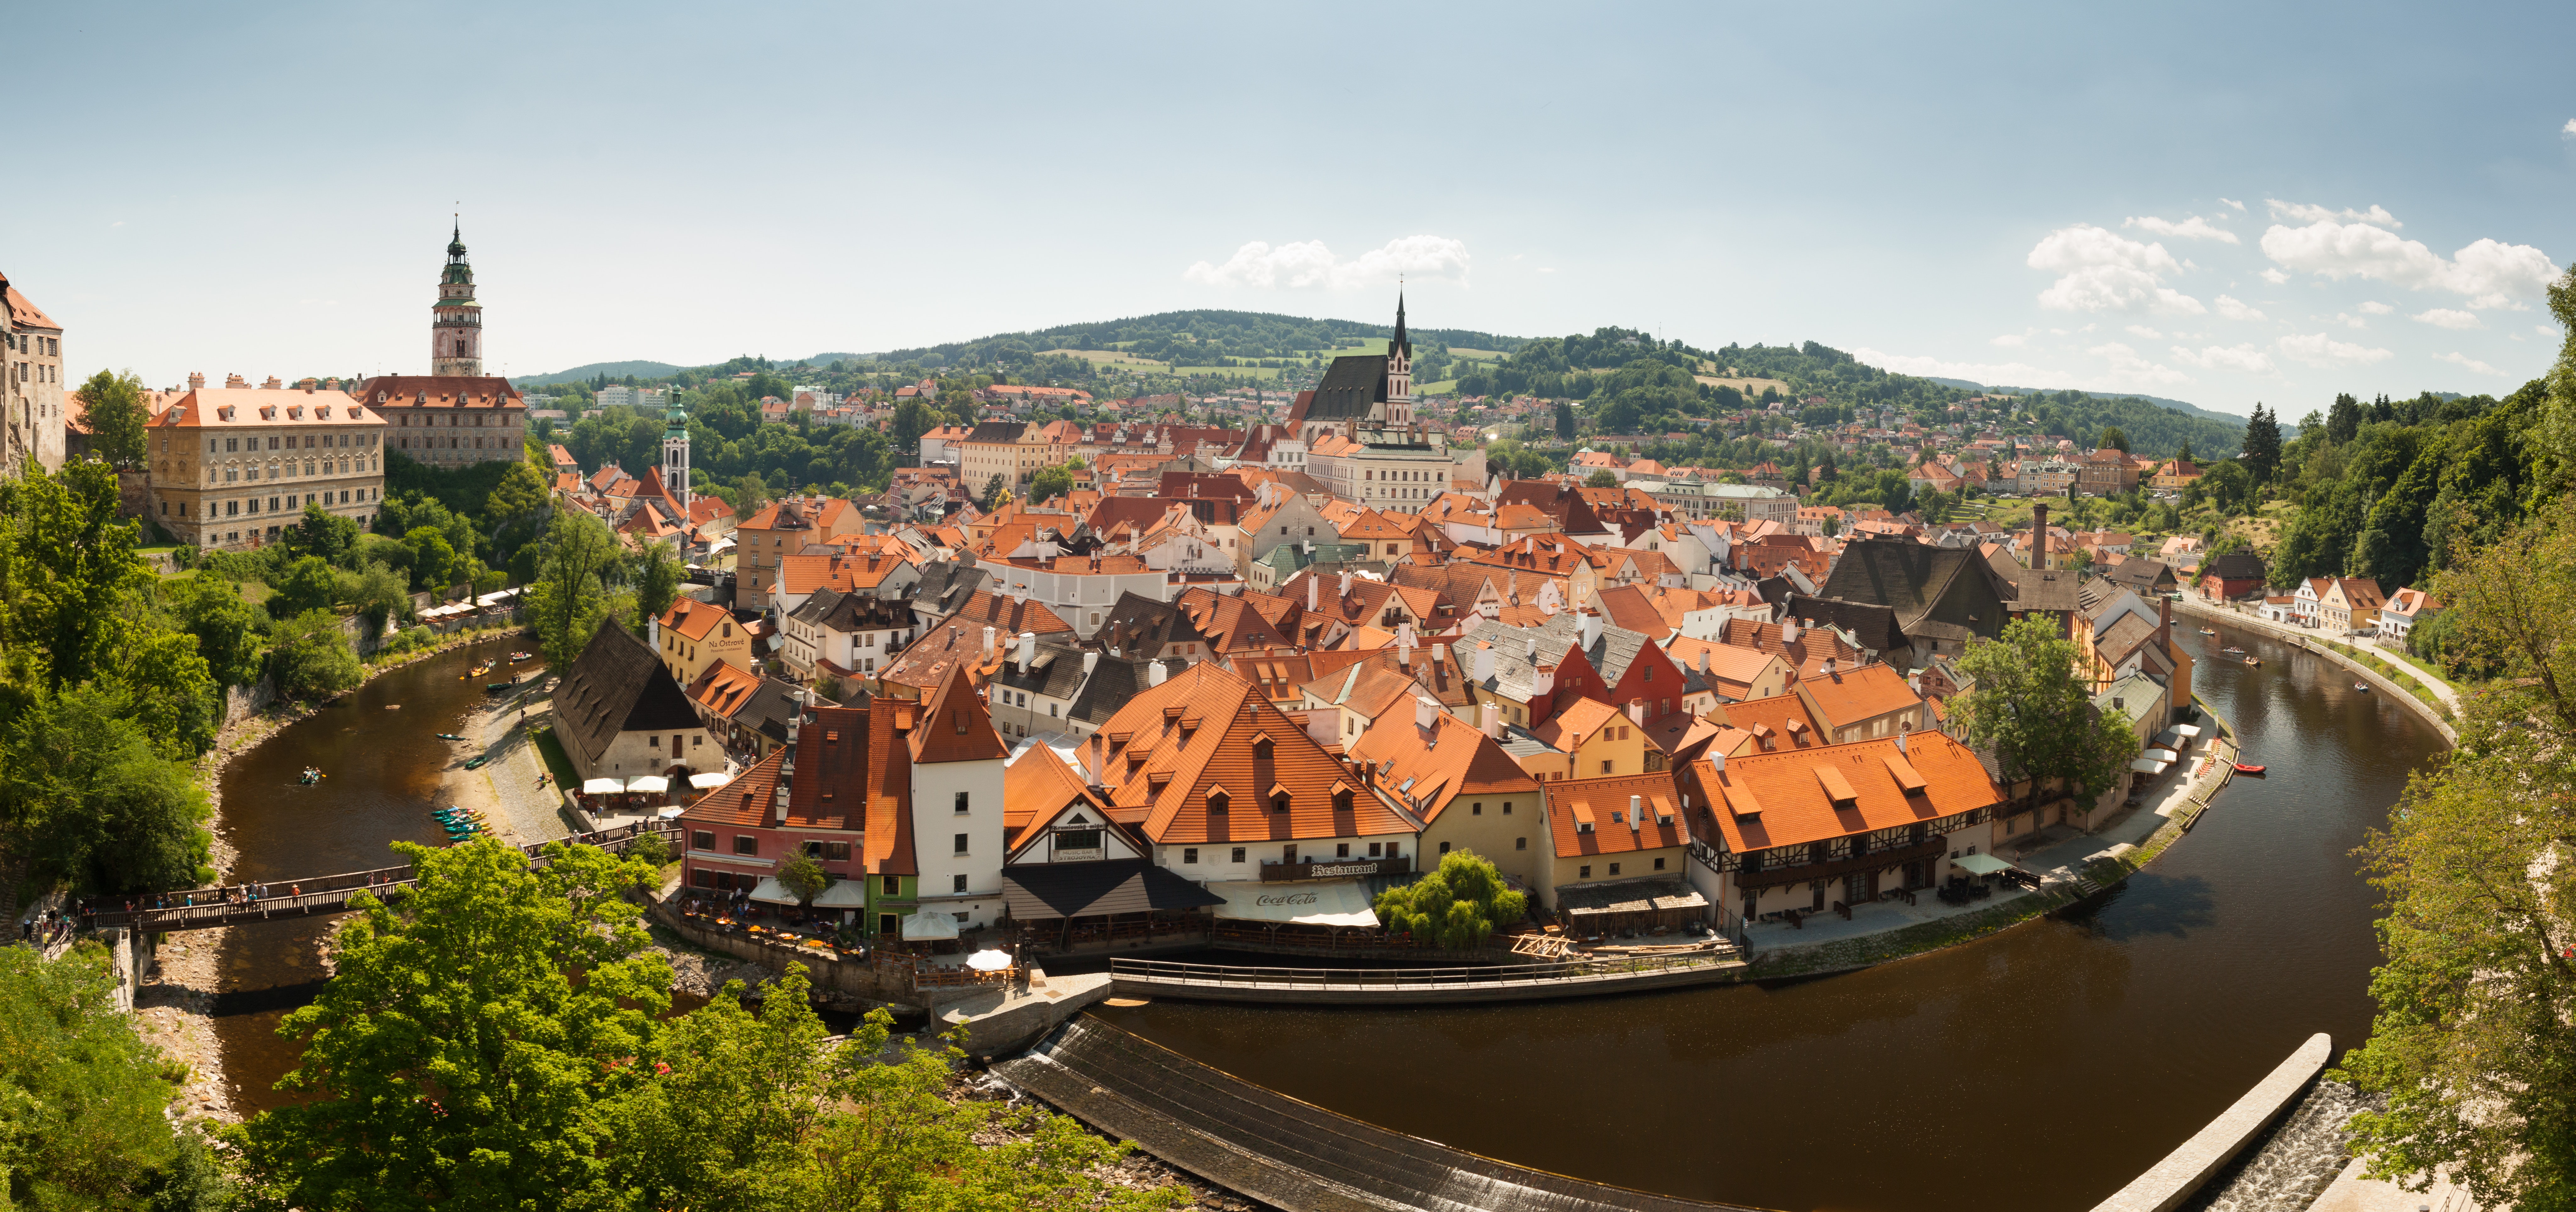
town, city, human settlement, panorama, neighbourhood, photography, roof, metropolitan area, urban area, residential area, village, building, cityscape, bird's eye view, tourism, landscape, mountain village, real estate, suburb, aerial photography, architecture, hill, house, world, urban design